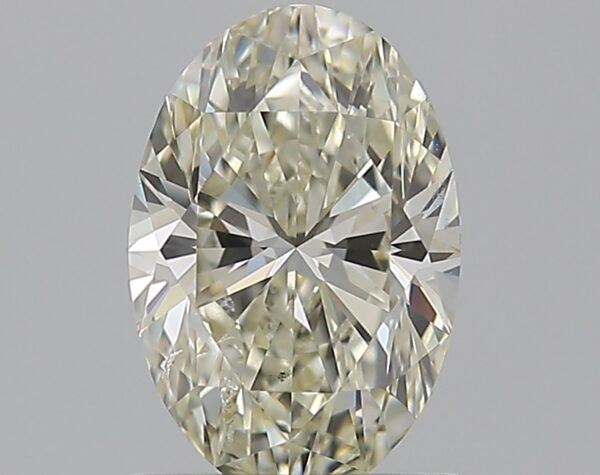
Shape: oval
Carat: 1
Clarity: SI2
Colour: M
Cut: VG
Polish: EX
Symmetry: EX
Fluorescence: M
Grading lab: GIA
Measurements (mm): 7.96 x 5.37 x 3.52